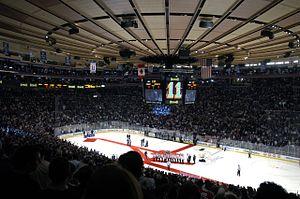
Le Madison Square Garden est une salle omnisports située dans l'arrondissement de Manhattan à New York. L'édifice est contrôlé par l'entreprise du même nom, Madison Square Garden, L.P., une filiale de Cablevision qui possède plusieurs franchises sportives professionnelles jouant au Garden. Dans l'histoire, il y a eu quatre bâtiments constituant le Madison Square Garden. Les deux premiers ont été situés au coin nord-est de Madison Square, c'est de là que vient le nom de la salle. Plus tard un nouveau Garden de 15 000 places a été construit sur la 50ᵉ rue et 8ᵉ Avenue, puis le Garden actuel a été édifié sur la 7ᵉ Avenue entre les 31ᵉ et 33ᵉ rues, près de la Pennsylvania Station. La salle actuelle est officieusement connue comme The World's Most Famous Arena. Le Garden est actuellement le plus ancien aréna fonctionnel de la Ligue nationale de hockey. Il est l'un des trois arénas de la LNH à utiliser une bande sonore en guise de sirène des buts.